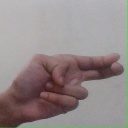
अक्षर: ह